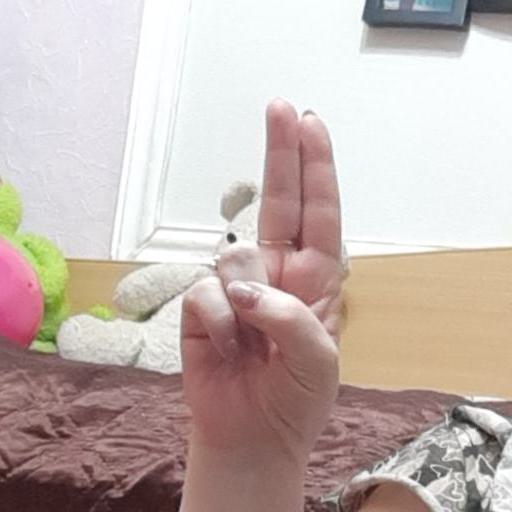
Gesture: two_up